History of rail transport in Finland

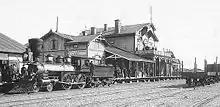
A Baldwin 4-4-0 at Hanko railway station in 1893

The Hanko to Hyvinkää railway was a private venture funded by which began construction in March 1872, and was opened in October 1873. The line was expected to profit from enormous amounts of freight bound for the port of Hanko; however, three years earlier in 1870 the Paldiski–Tallinn–St. Petersburg line was completed in Estonia, which competed.